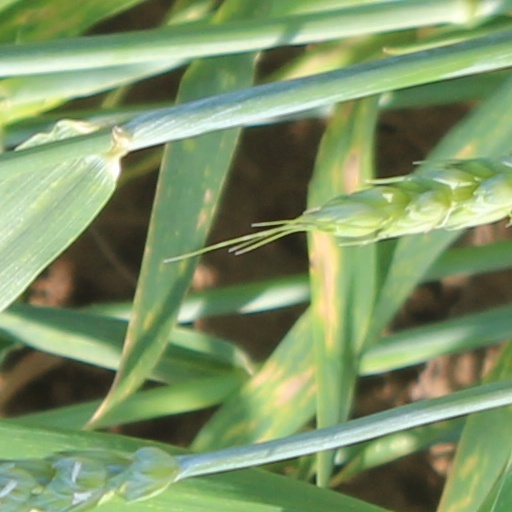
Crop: wheat